Royal Rumble (2019)

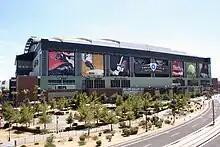
The event was held at Chase Field in Phoenix, Arizona.

The Royal Rumble is an annual professional wrestling event produced every January by WWE since 1988. It is one of the promotion's original four pay-per-views (PPV), along with WrestleMania, SummerSlam, and Survivor Series, dubbed the "Big Four". It is named after the Royal Rumble match, a modified battle royal in which the participants enter at timed intervals instead of all beginning in the ring at the same time. Announced on January 24, 2018, the 2019 event was the 32nd Royal Rumble and was scheduled to be held on January 27, 2019, at Chase Field in Phoenix, Arizona. It featured wrestlers from the Raw, SmackDown, and 205 Live brand divisions. In addition to airing on traditional PPV, the event was livestreamed on the WWE Network. Tickets went on sale on October 12.